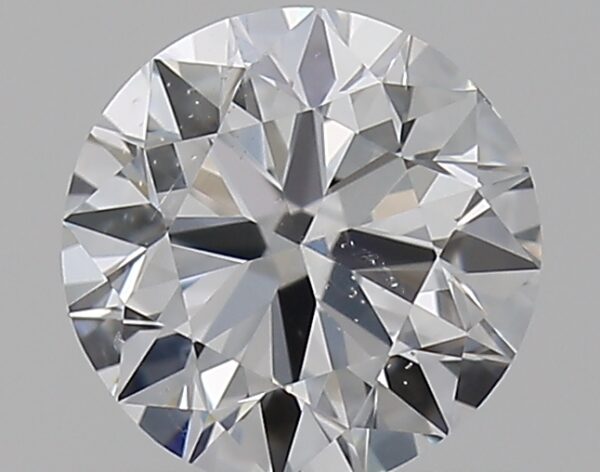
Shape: round
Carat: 0.5
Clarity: SI1
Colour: E
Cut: VG
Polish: VG
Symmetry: GD
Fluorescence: N
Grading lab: GIA
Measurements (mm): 4.97 x 5.02 x 3.14